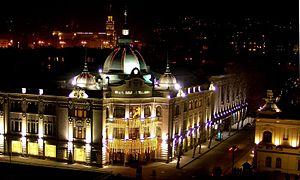
L'économie de la Géorgie est aujourd'hui une économie de marché, ouverte aux pays étrangers en termes d'importations, d'exportation et d'investissements.
Cet article concerne l'année 2019 en Géorgie.